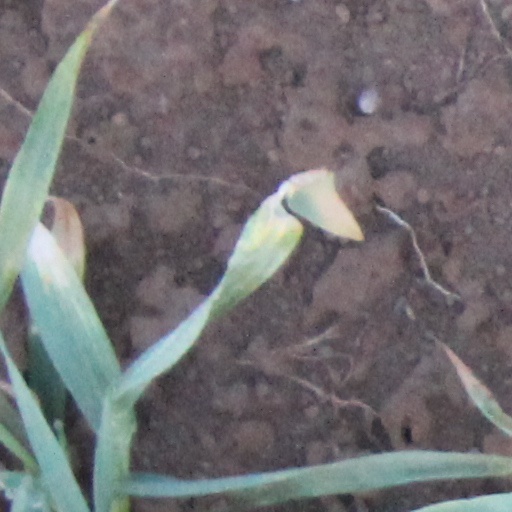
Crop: wheat